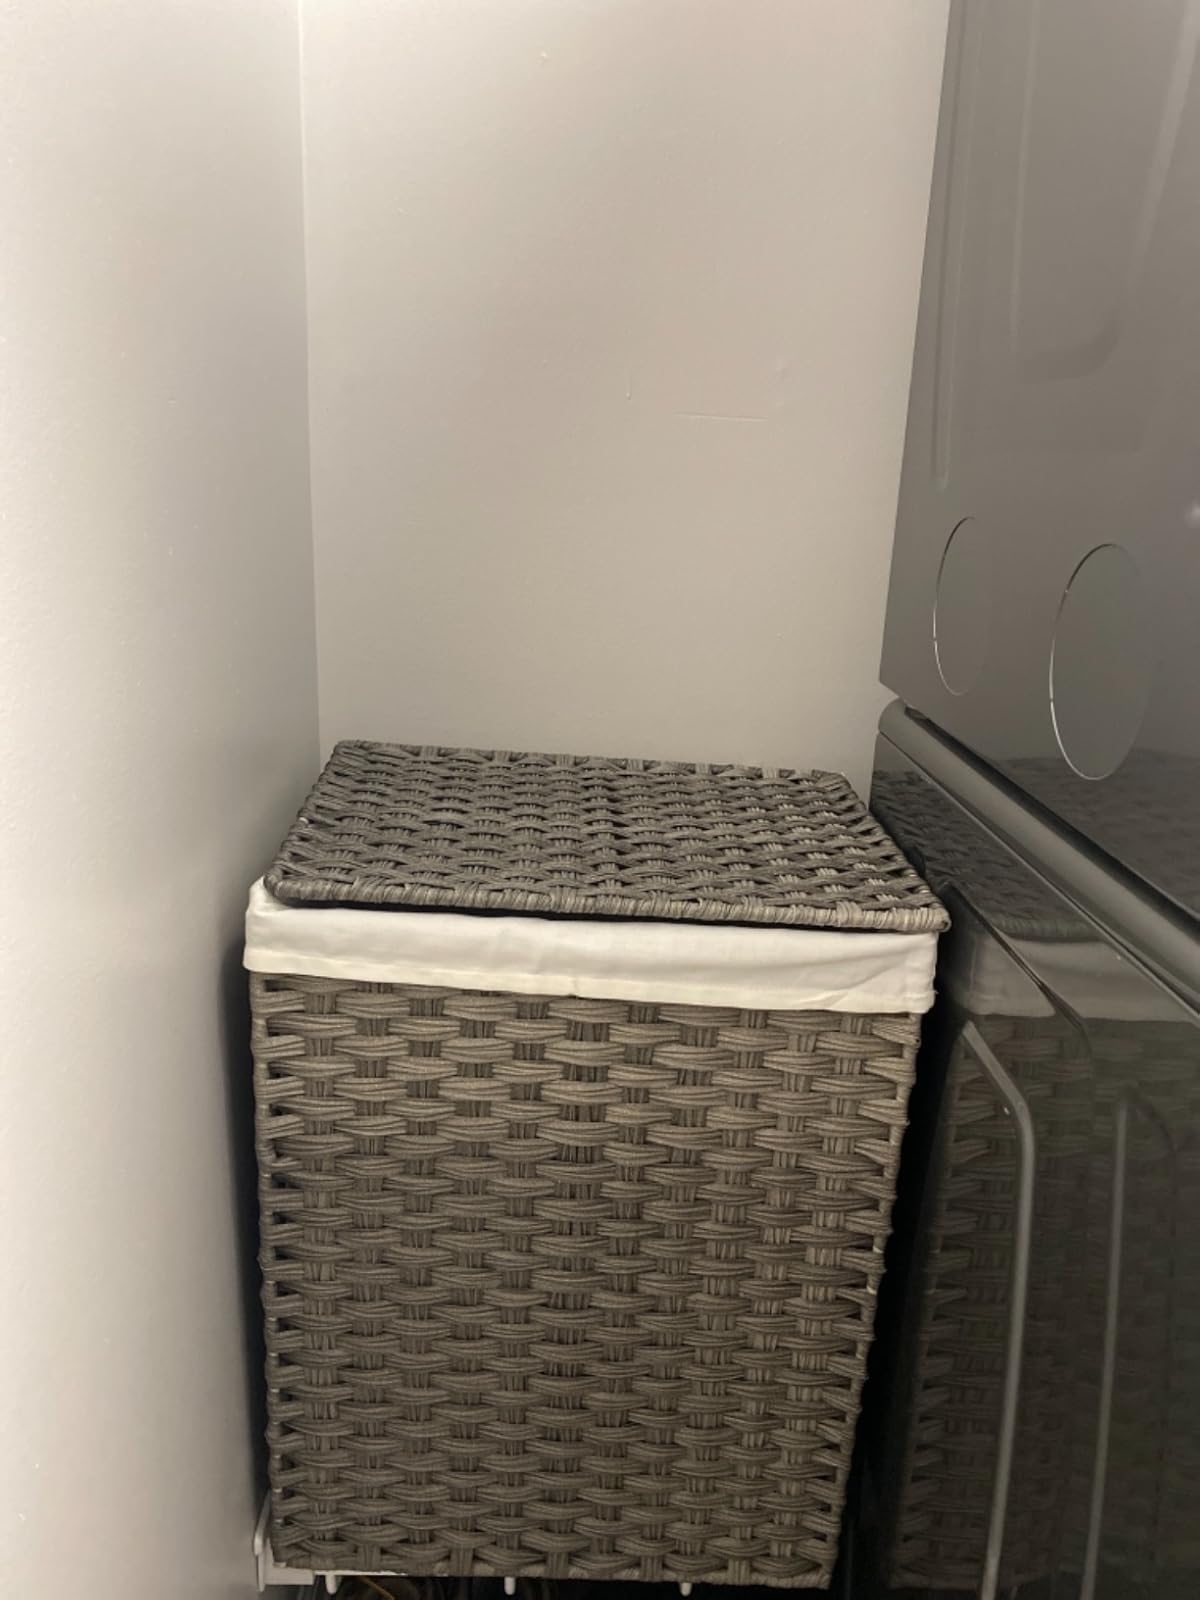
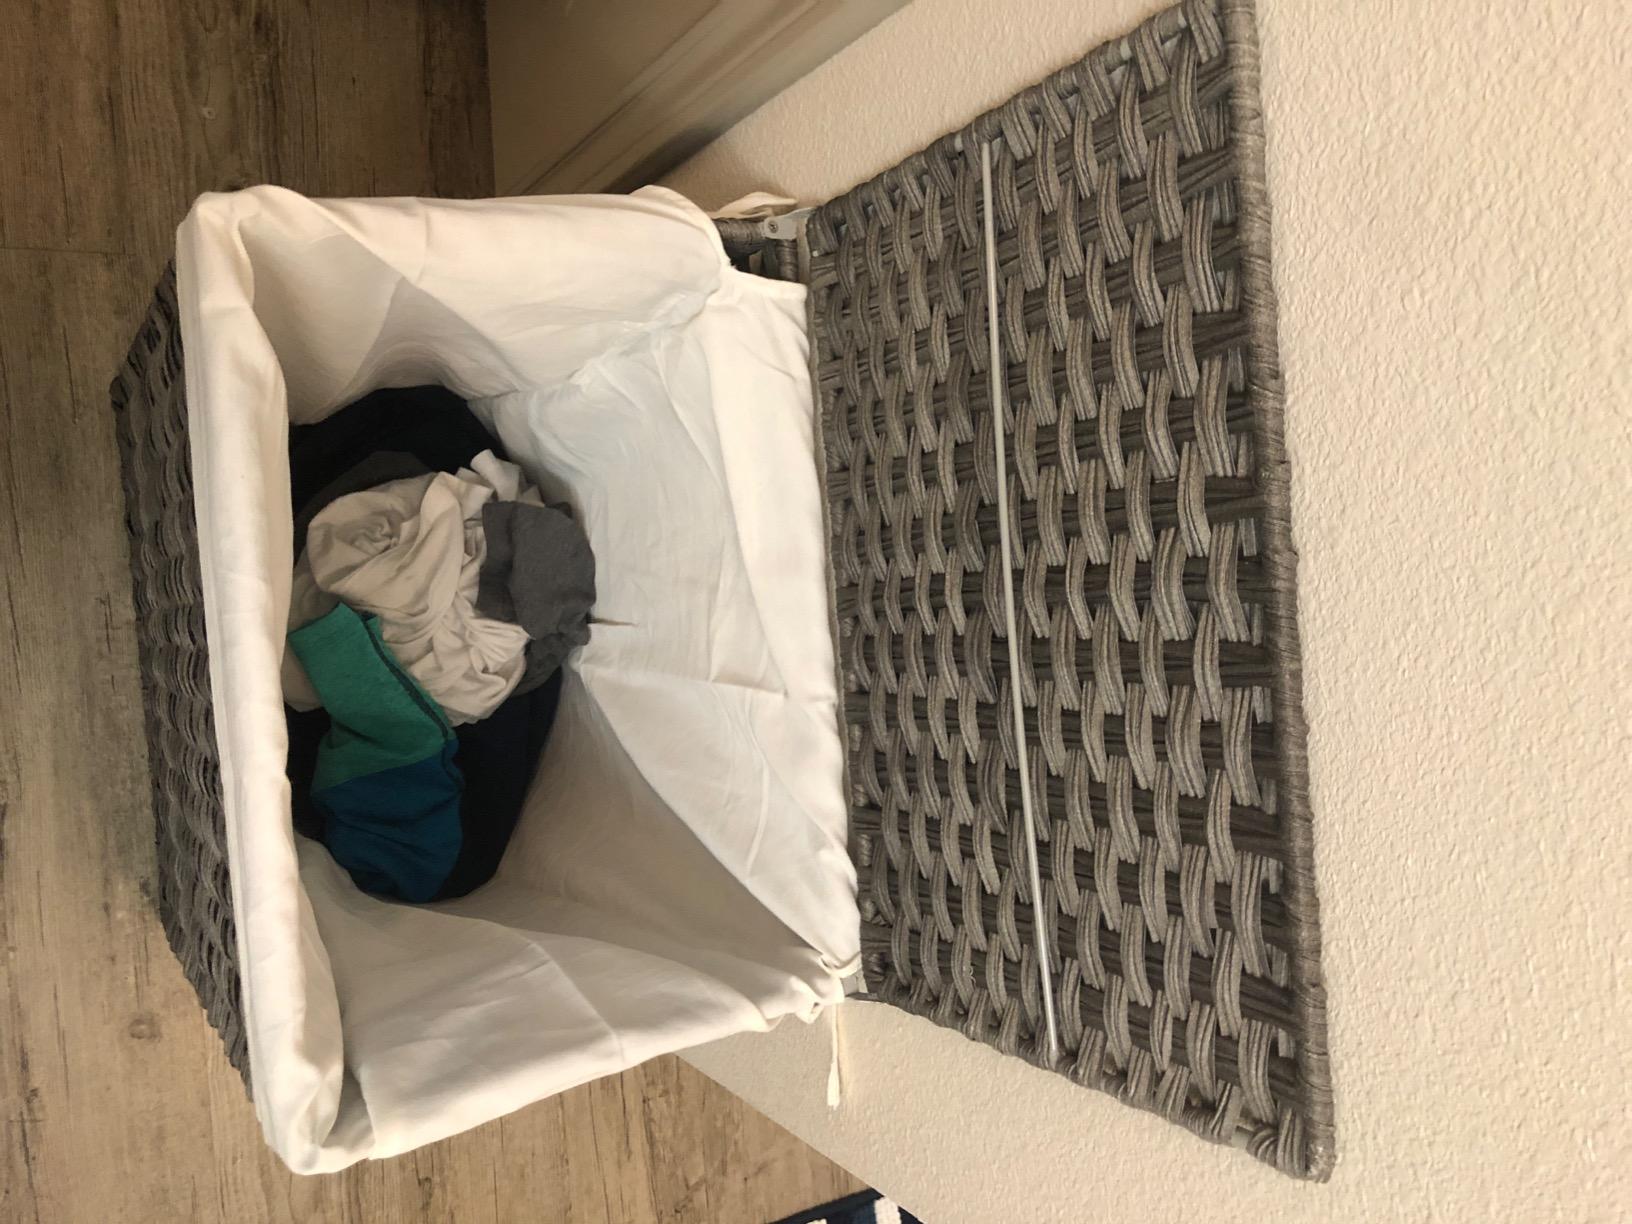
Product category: items_hamper
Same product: yes